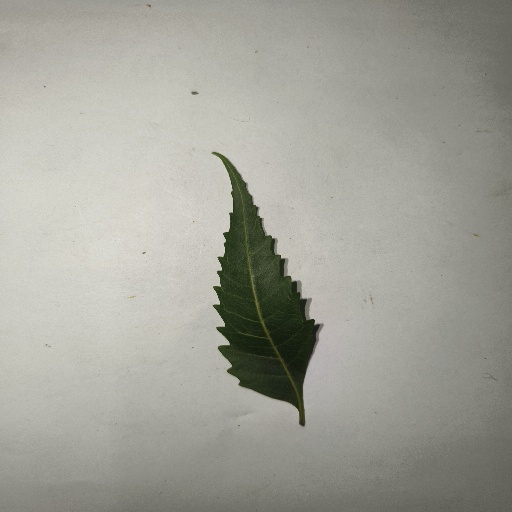
Species: Neem
Leaf condition: Healthy Leaf